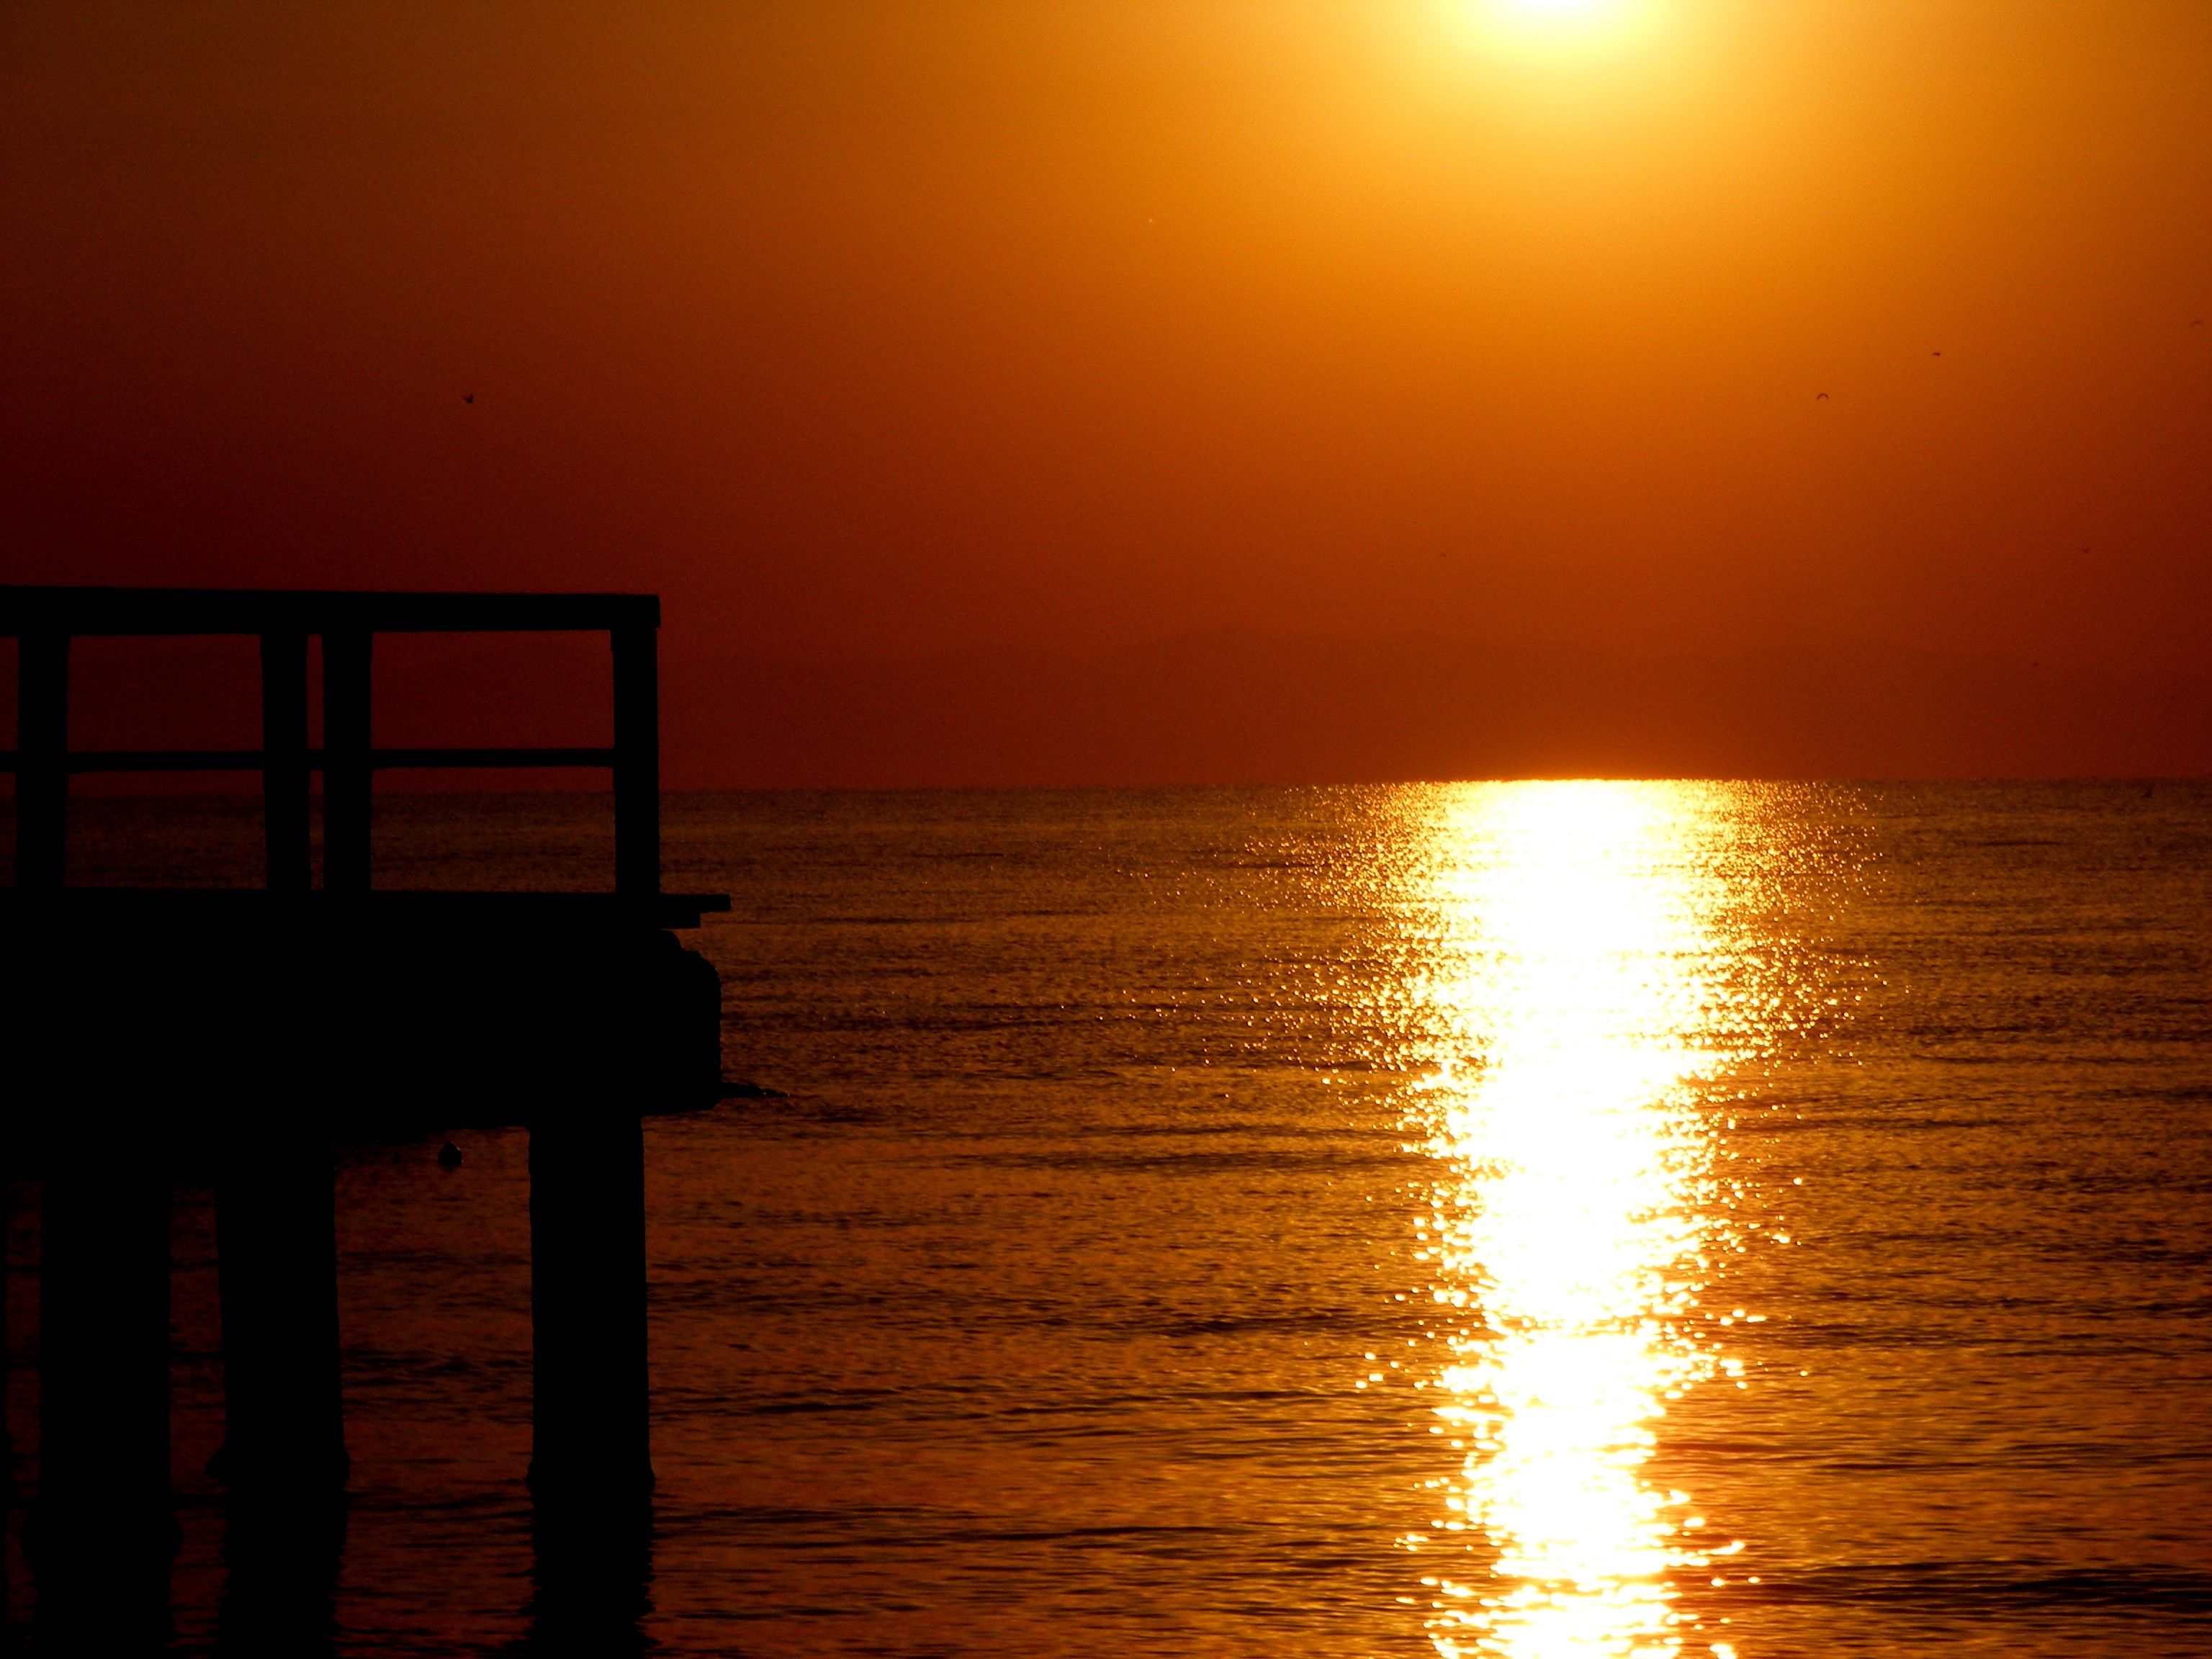
sea, ocean, horizon, sky, sun, sunrise, sunset, bridge, sunlight, morning, dawn, atmosphere, dusk, evening, reflection, red, great, afterglow, red sky at morning